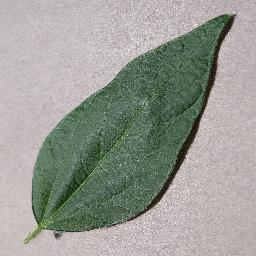
Label: Soybean___healthy